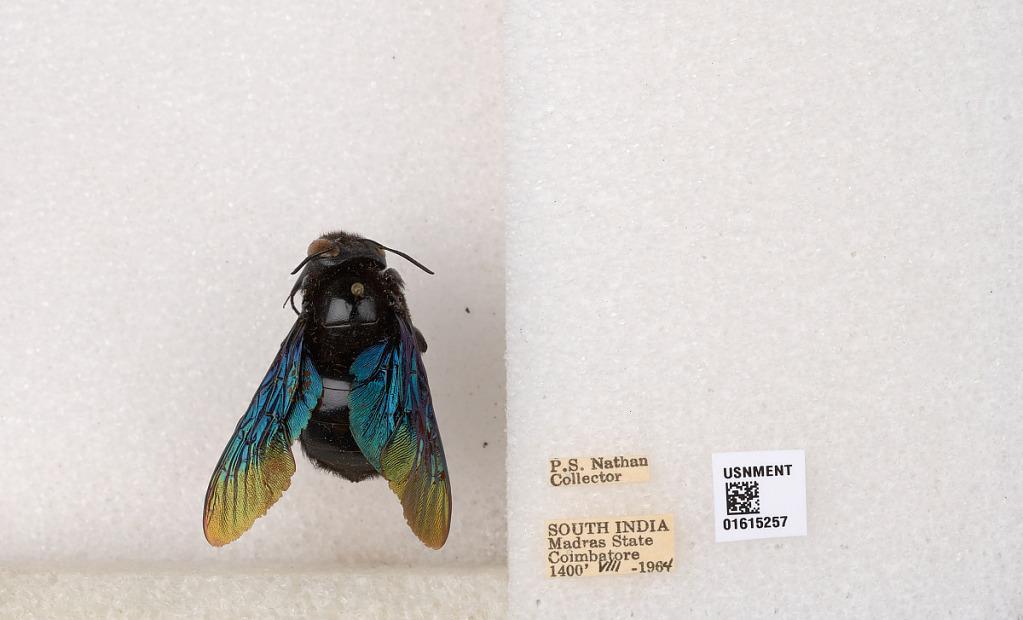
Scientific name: Xylocopa (Biluna) auripennis auripennis Lepeletier
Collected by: P. Nathan
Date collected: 1964-8-1
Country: India
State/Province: Tamil Nadu
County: Coimbatore
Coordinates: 10.9955, 76.9034